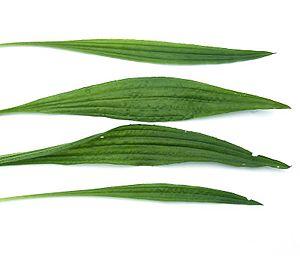
Plantago lanceolata, le Plantain lancéolé, Plantain étroit ou « Herbe à cinq coutures ou à cinq côtes » est une plante herbacée vivace de la famille des Plantaginacées.